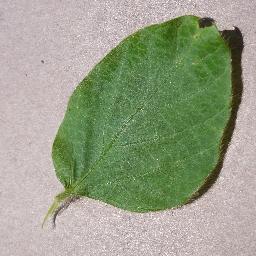
Label: Soybean___healthy